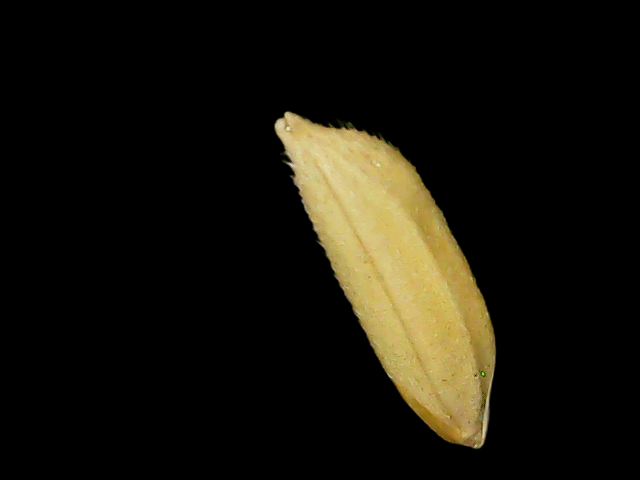
Rice variety: Binadhan26